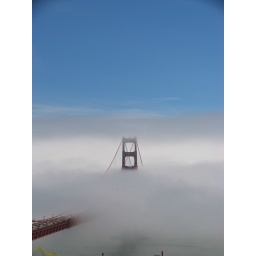
I had to show how clear the sky was even though the fog was blocking the sky in other areas.